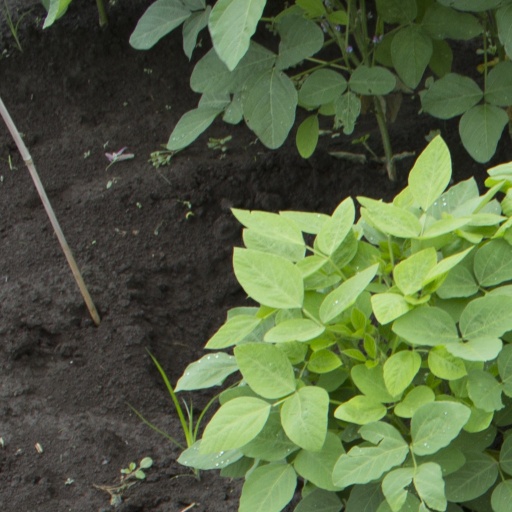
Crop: soybean